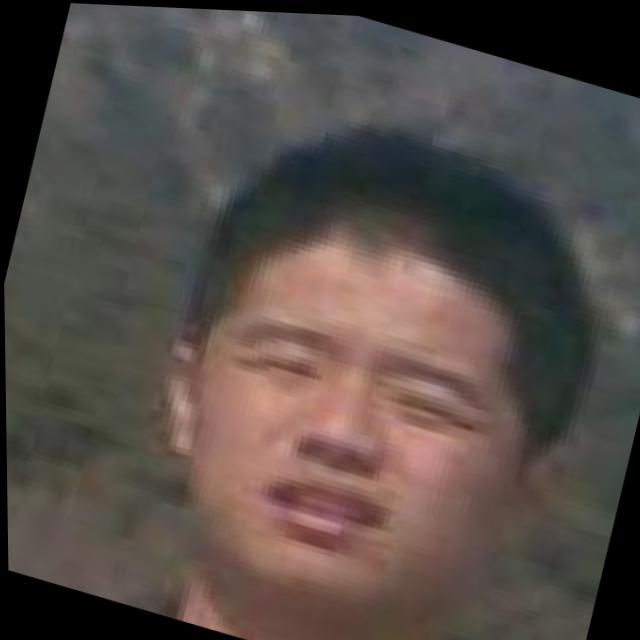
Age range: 21-44